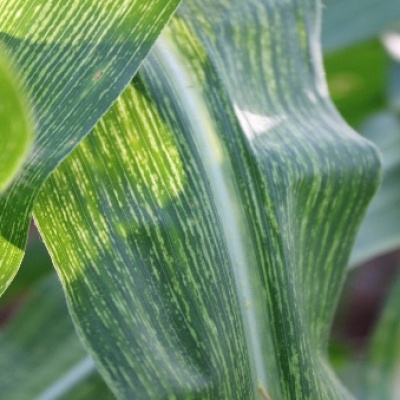
Label: Corn_(Maize)___Maize_Streak_Virus